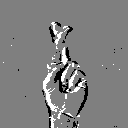
ASL letter: r